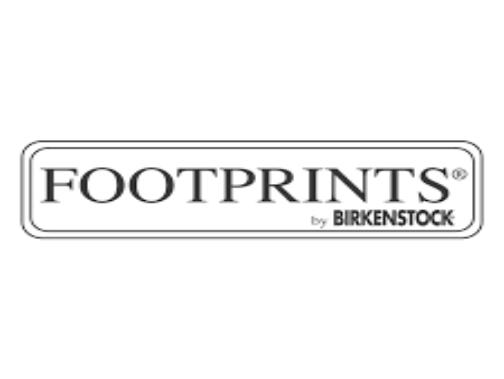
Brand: Birkenstock
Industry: Clothes